Foetal cerebral redistribution

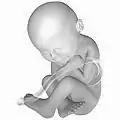
Artist's depiction of a foetus at 38 weeks' gestation

Foetal cerebral redistribution or 'brain-sparing' is a diagnosis in foetal medicine. It is characterised by preferential flow of blood towards the brain at the expense of the other vital organs, and it occurs as a haemodynamic adaptation in foetuses which have placental insufficiency. The underlying mechanism is thought to be vasodilation of the cerebral arteries. Cerebral redistribution is defined by the presence of a low middle cerebral artery pulsatility index (MCA-PI). Ultrasound of the middle cerebral artery to examine the Doppler waveform is used to establish this. Although cerebral redistribution represents an effort to "preserve" brain development in the face of hypoxic stress, it is nonetheless associated with adverse neurodevelopmental outcome. The presence of cerebral redistribution will be one factor taken into consideration when deciding whether to artificially deliver a baby with placental insufficiency via induction of labour or caesarian section.